Half Girlfriend

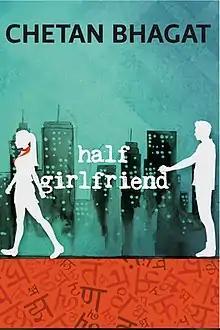
First edition

Half Girlfriend is an Indian English coming of age, young adult romance novel by Indian author Chetan Bhagat. The novel, set in rural Bihar, New Delhi, Patna, and New York, is the story of a Bihari boy on a quest of winning over the girl he loves. This is Bhagat's sixth novel, which was released on 1 October 2014 by Rupa Publications. The novel has also been published in Hindi and Gujarati.